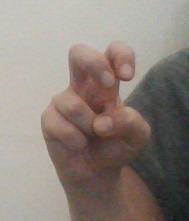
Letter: toot